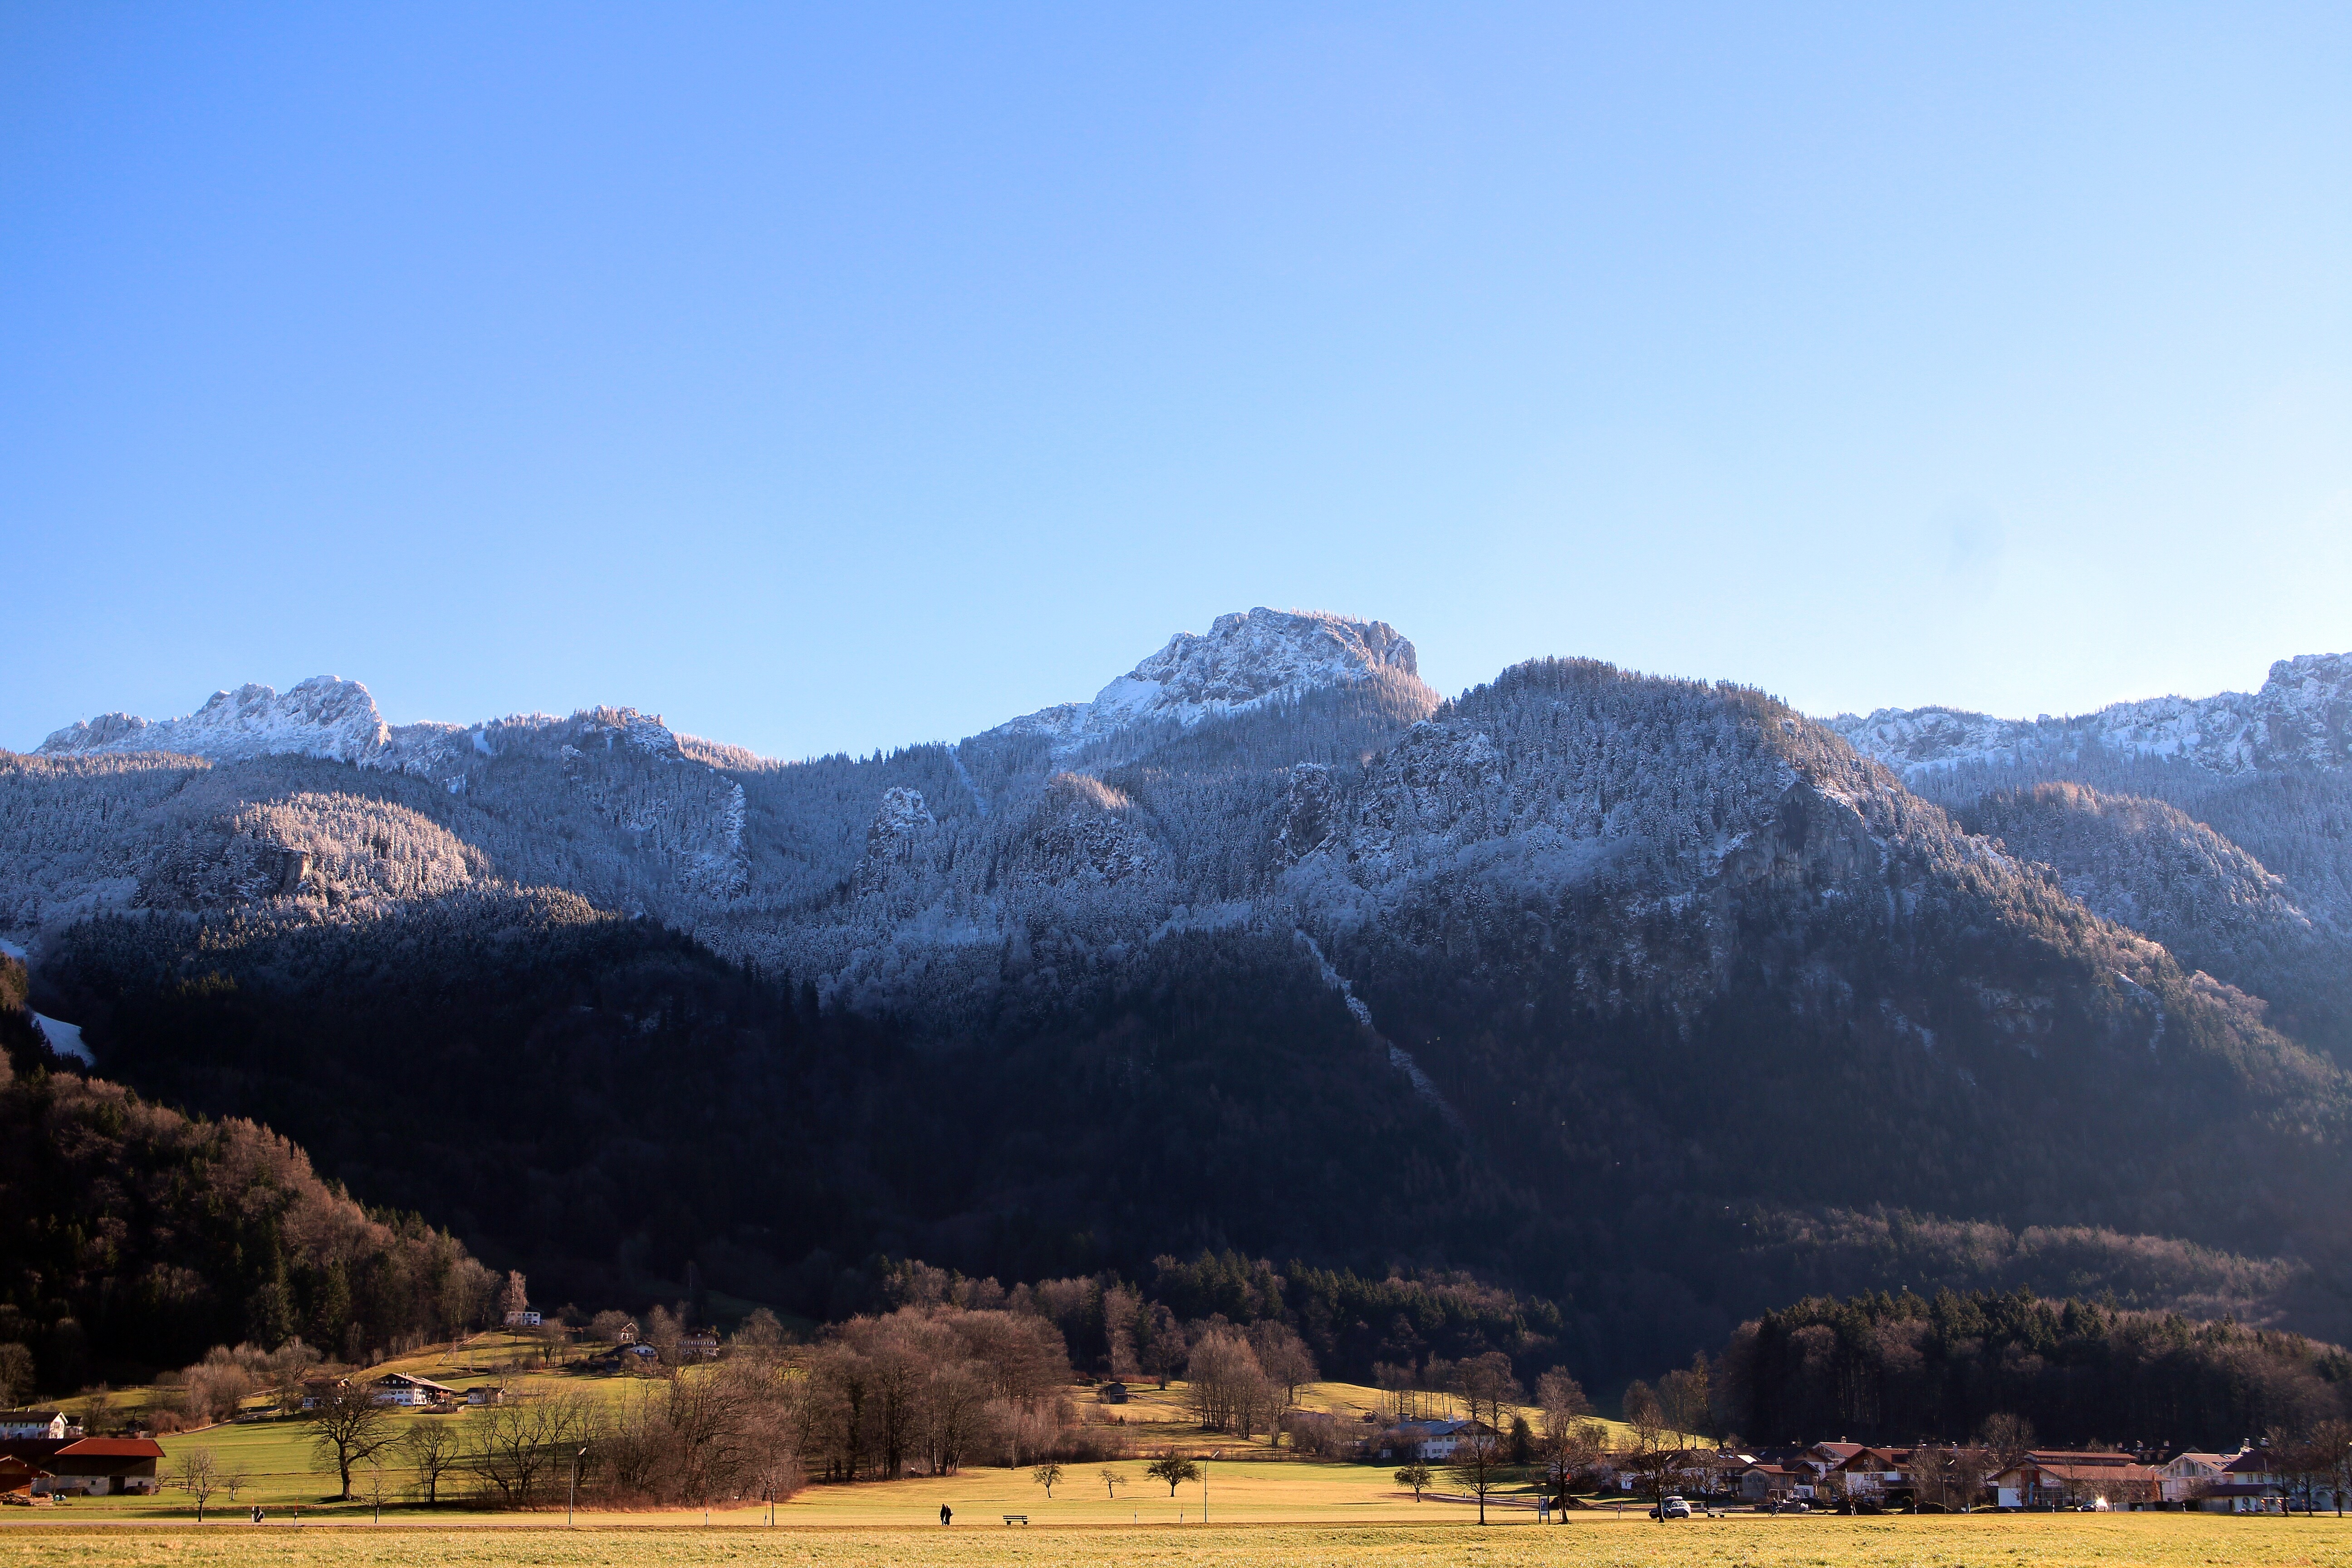
landscape, tree, nature, forest, wilderness, mountain, snow, winter, white, morning, hill, view, valley, mountain range, snowy, altitude, ridge, mountain peak, transition, trees, mountains, alps, plateau, mood, wintry, rural area, landform, blue white, kampenwand, geographical feature, mountainous landforms, transition to snow